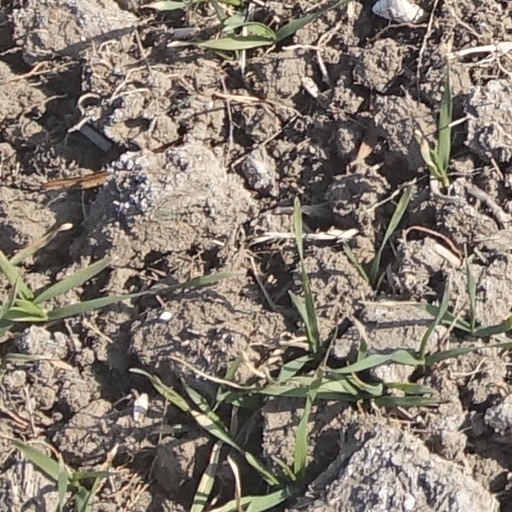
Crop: wheat